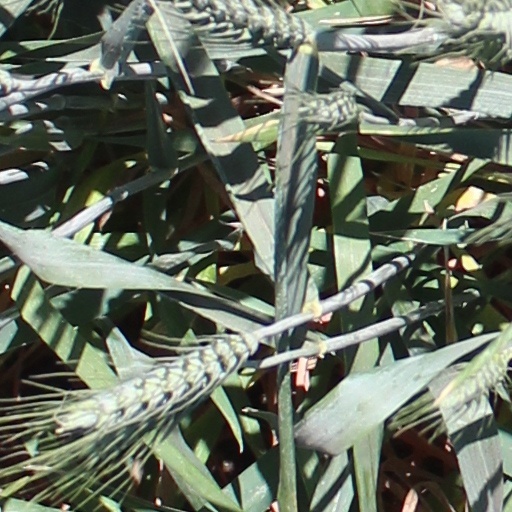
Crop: wheat